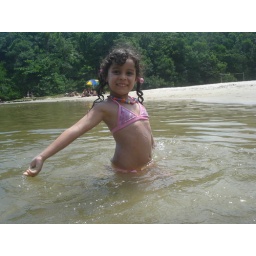
The water that comes down the mountain in direction to the beach is an irresistible invite for children